Meteorologist

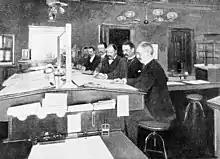
In 1894, a group of US Weather Bureau forecasters at work

To become a meteorologist, a person must take at least one undergraduate university degree in meteorology. For researchers, this training continues with higher education, while for forecasters, each country has its own way of training. For example, the Meteorological Service of Canada and UK Met Office have their own training course after the university, while Météo-France takes charge of all the training once the person has passed the entrance examination at the National School of Meteorology after high school. In United States, forecasters are hired by the National Weather Service or private firms after university, and receive on-the-job training, while researchers are hired according to their expertise.